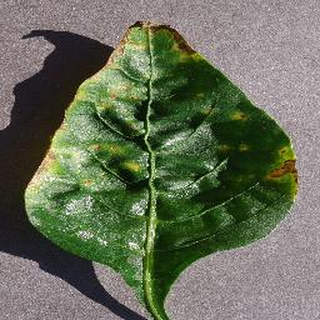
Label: bell_pepper_bacterial_spot